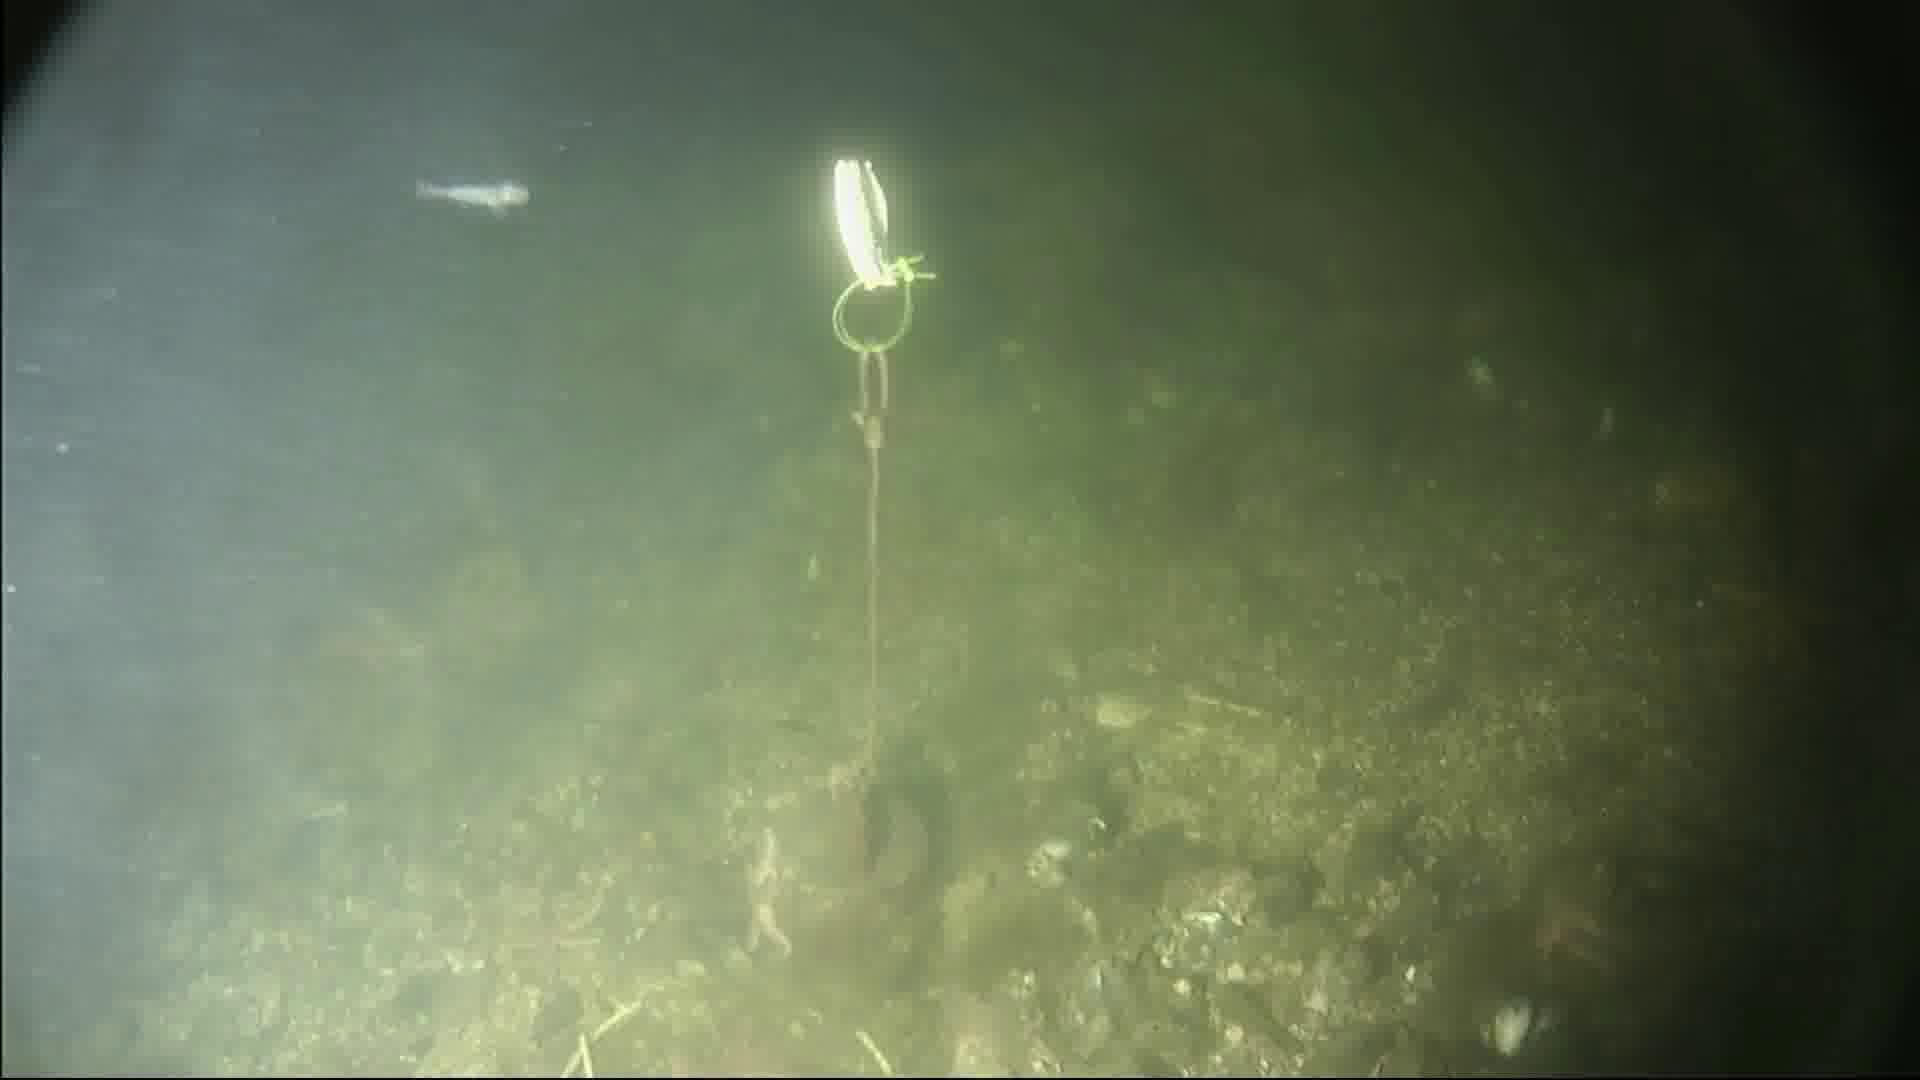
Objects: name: shrimp
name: starfish